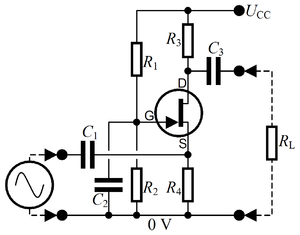
Fælles gate / Sådan virker fælles gate-trinnet
Diagram for et forstærkertrin af typen "Fælles gate"
"Fælles gate, eller jordet gate, er navnet på et forstærkertrin baseret på en felteffekttransistor. Navnet skyldes at transistorens gate-tilledning står i mere eller mindre direkte forbindelse med den ene ""side"" af både forstærkerens indgang og udgang.